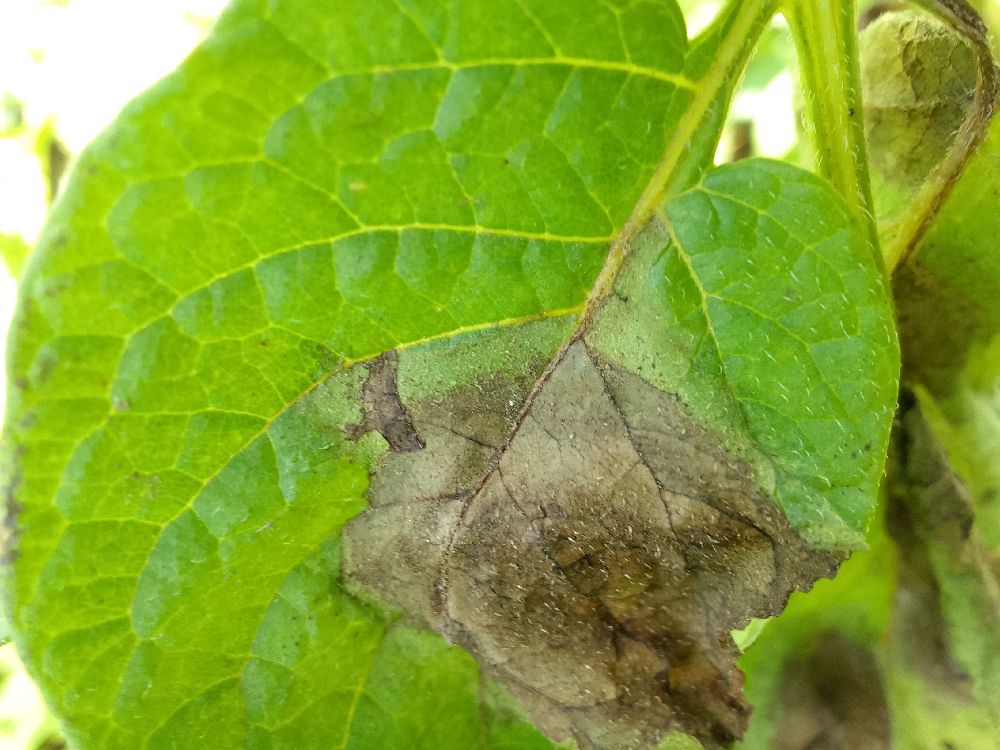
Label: Late blight